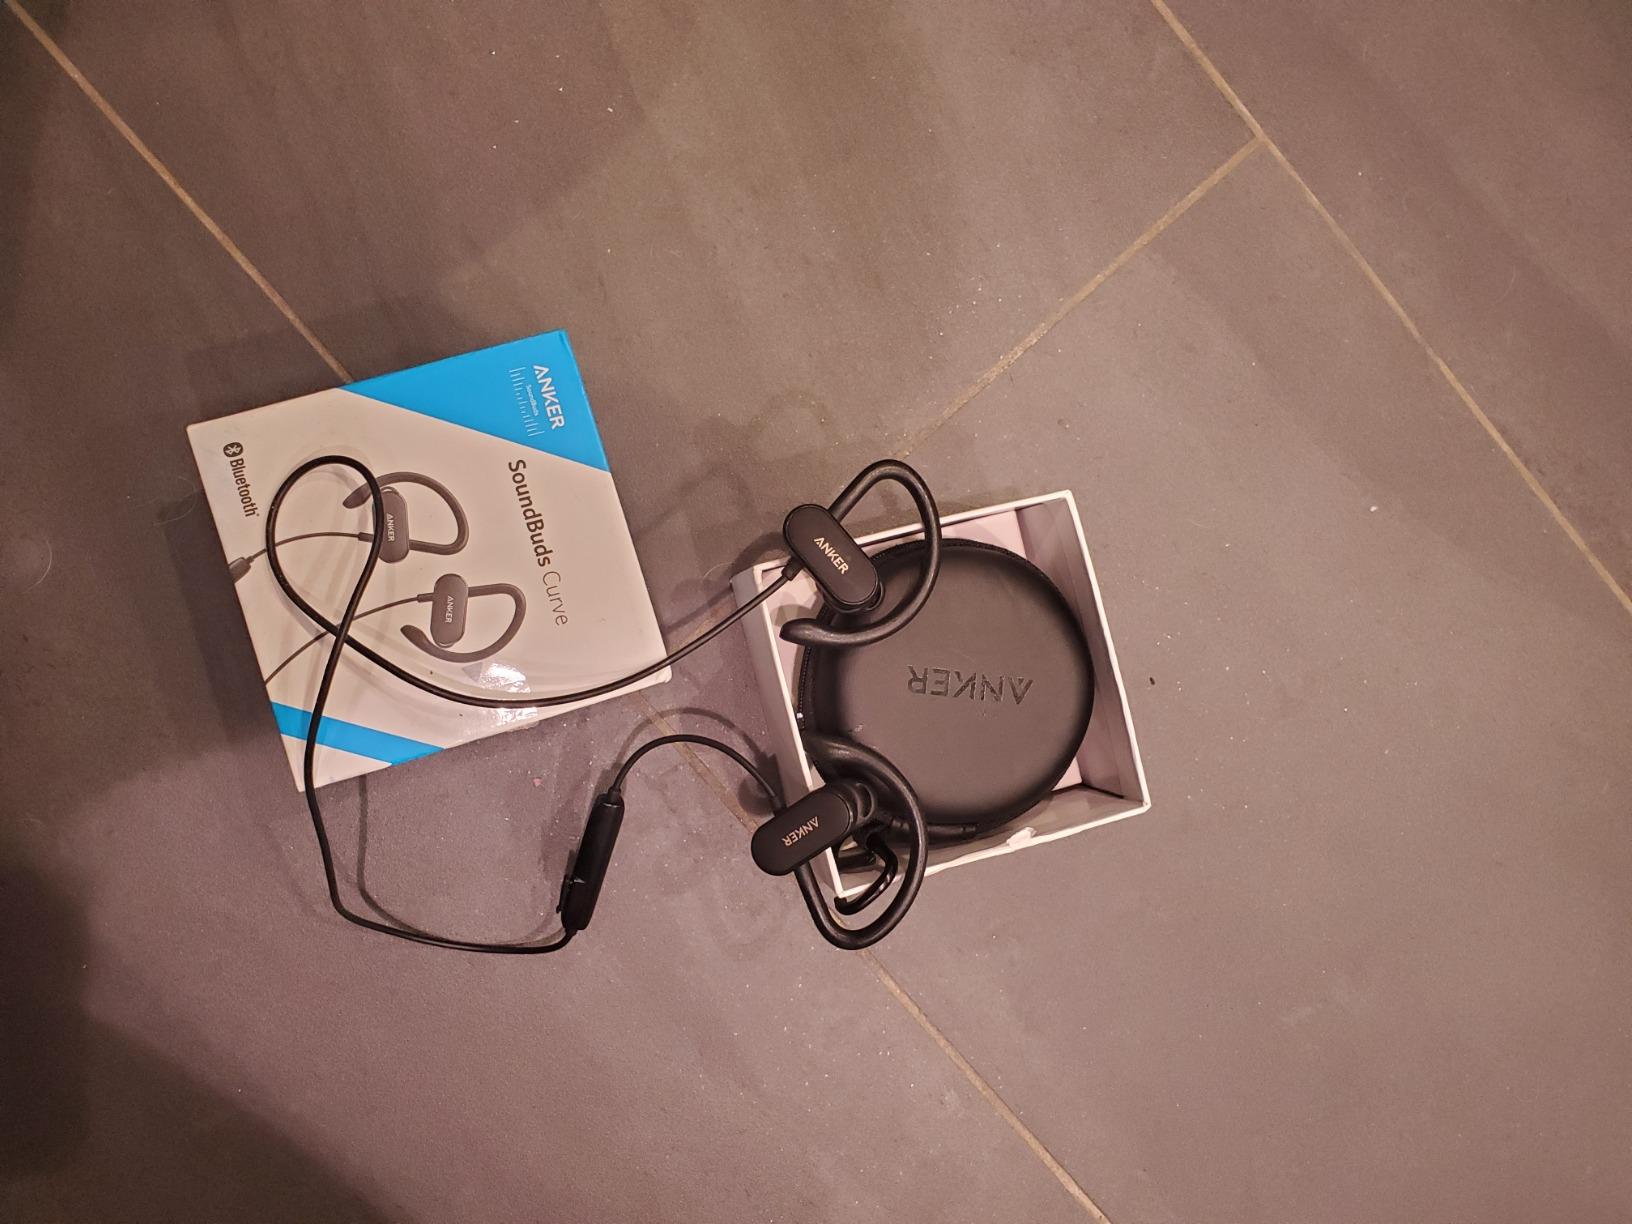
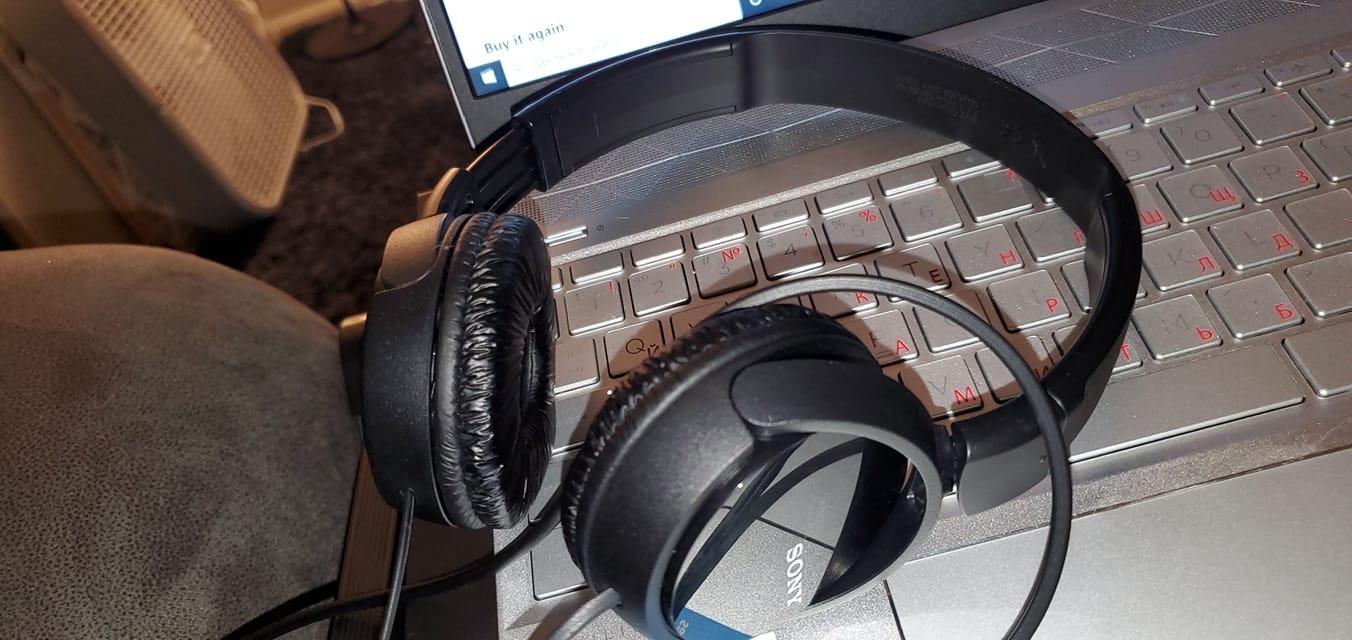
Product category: headphones
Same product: no